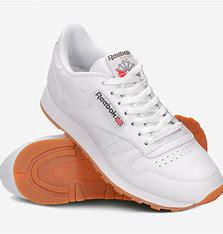
Brand: Reebok
Model: Cl Lthr